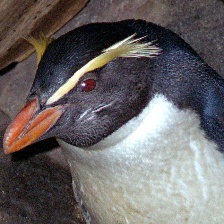
Species: FIORDLAND PENGUIN
Scientific name: EUDYPTES PACHYRHYNCHUS
ImageNet parent category: king_penguin